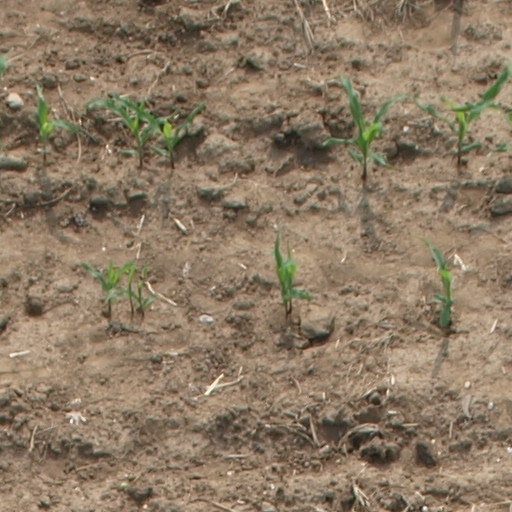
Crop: maize; corn